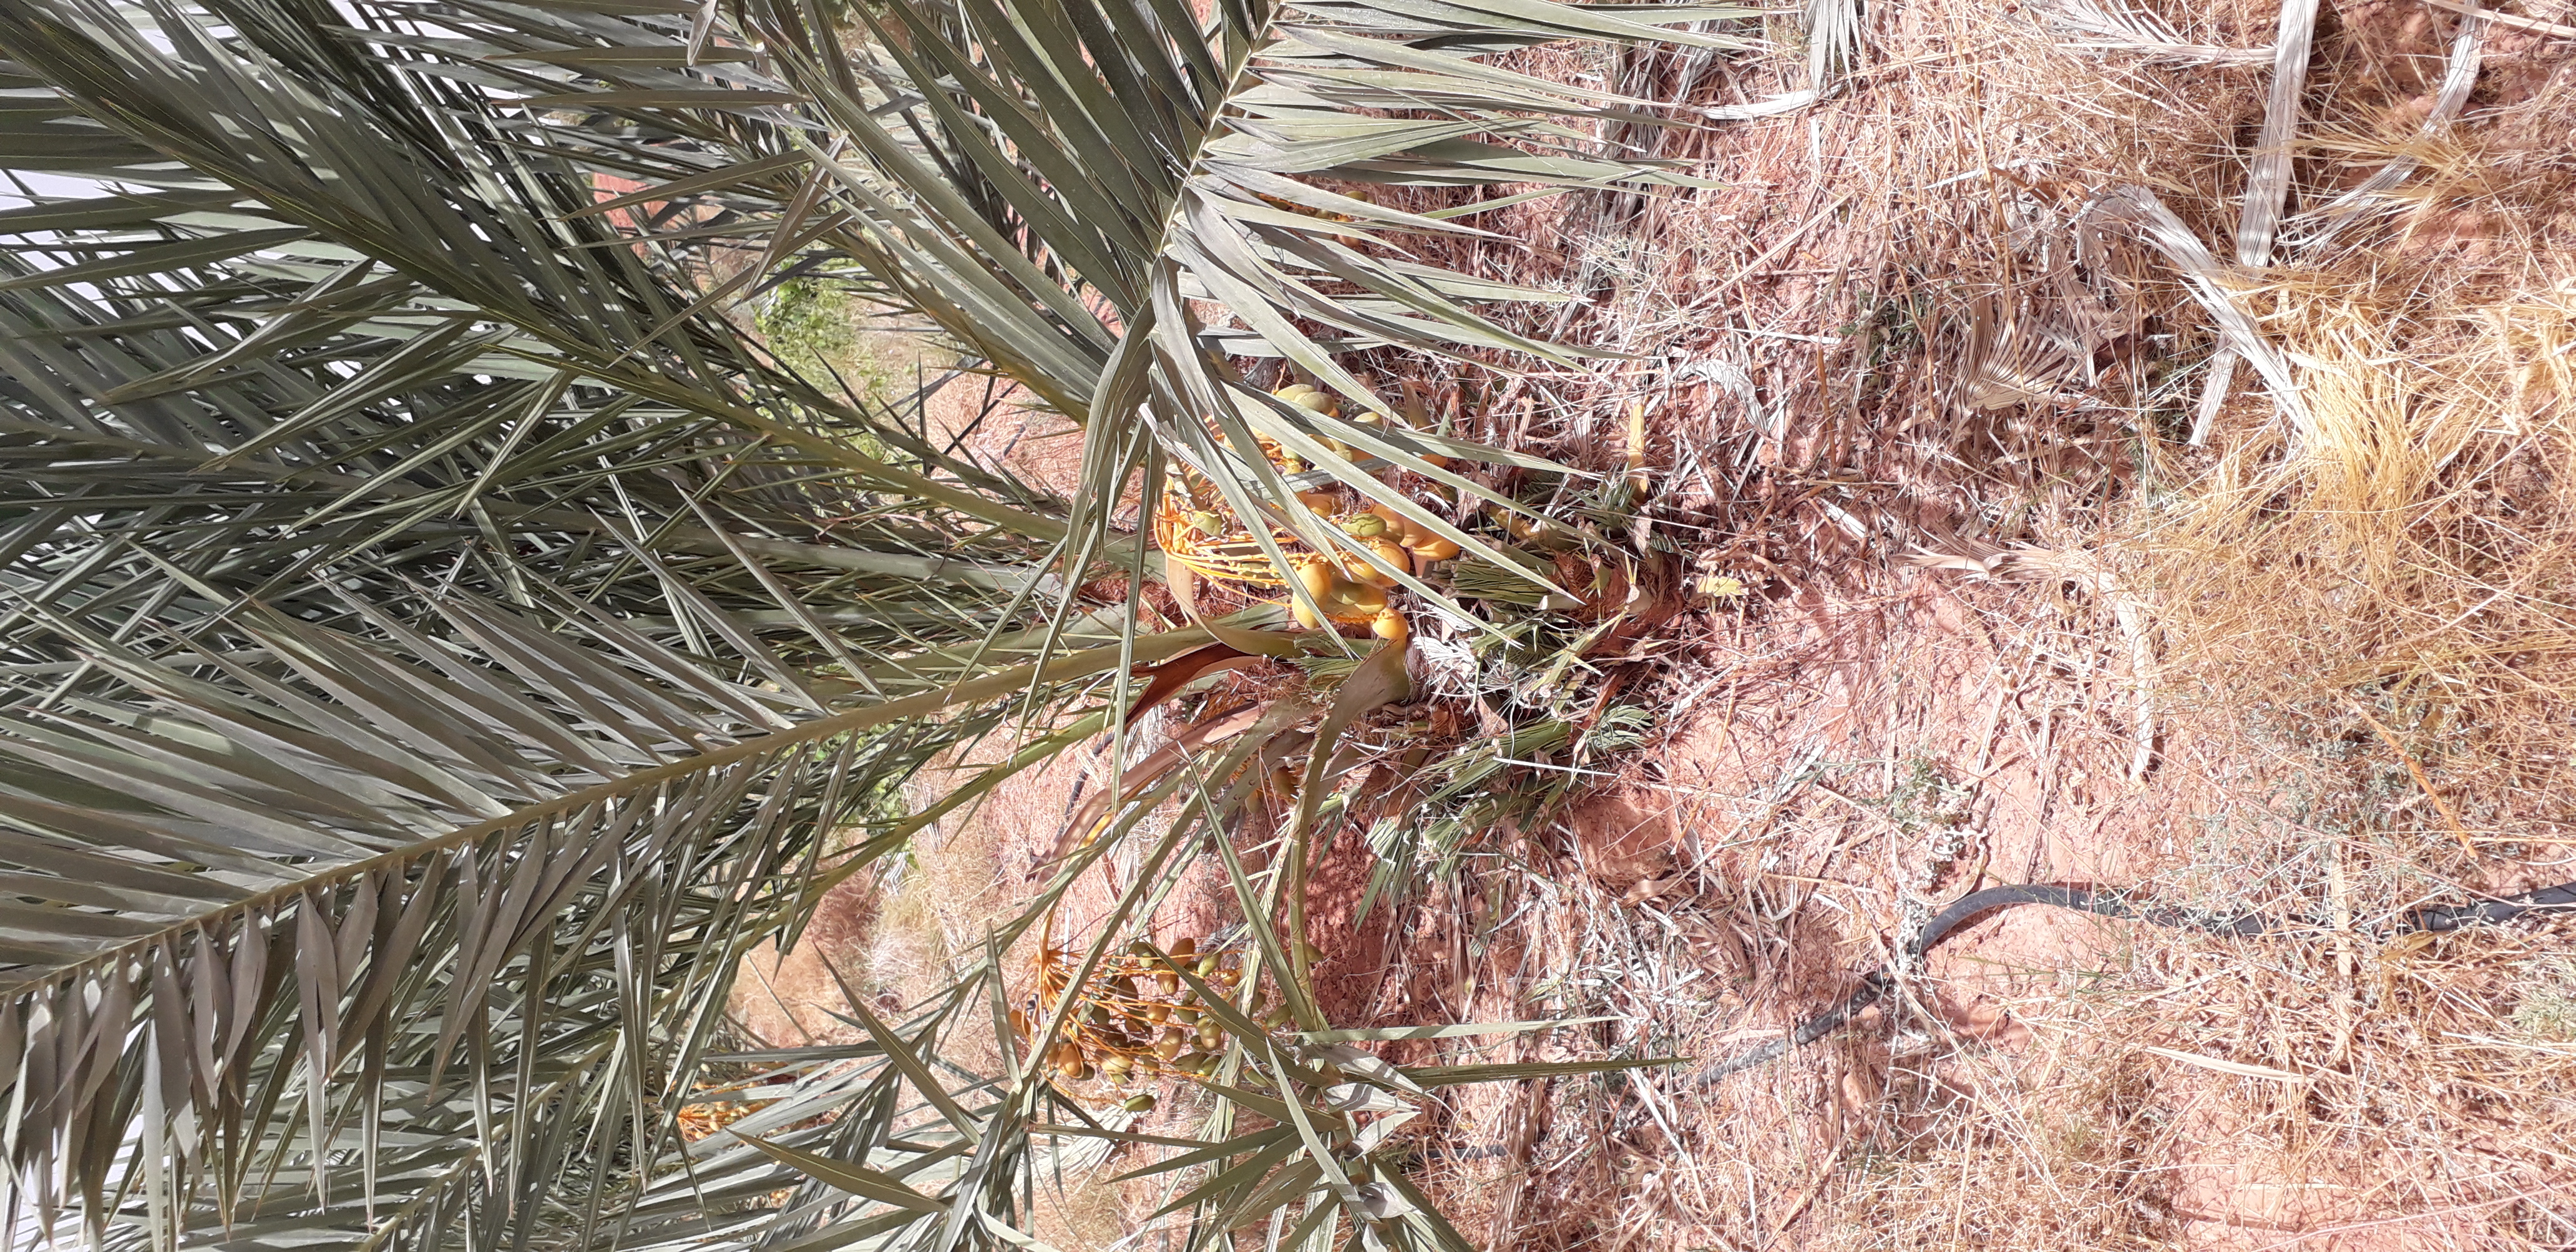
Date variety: Boumajhoul